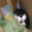
Label: cat